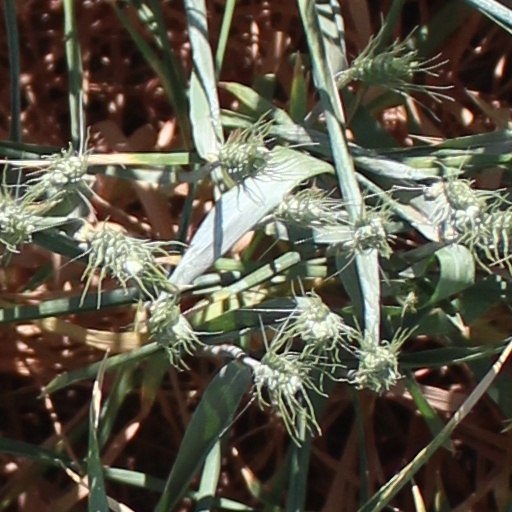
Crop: wheat